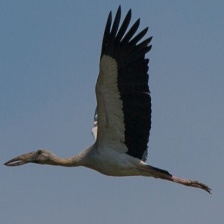
Species: ASIAN OPENBILL STORK
Scientific name: ANASTOMUS OSCITANS
ImageNet parent category: white_stork